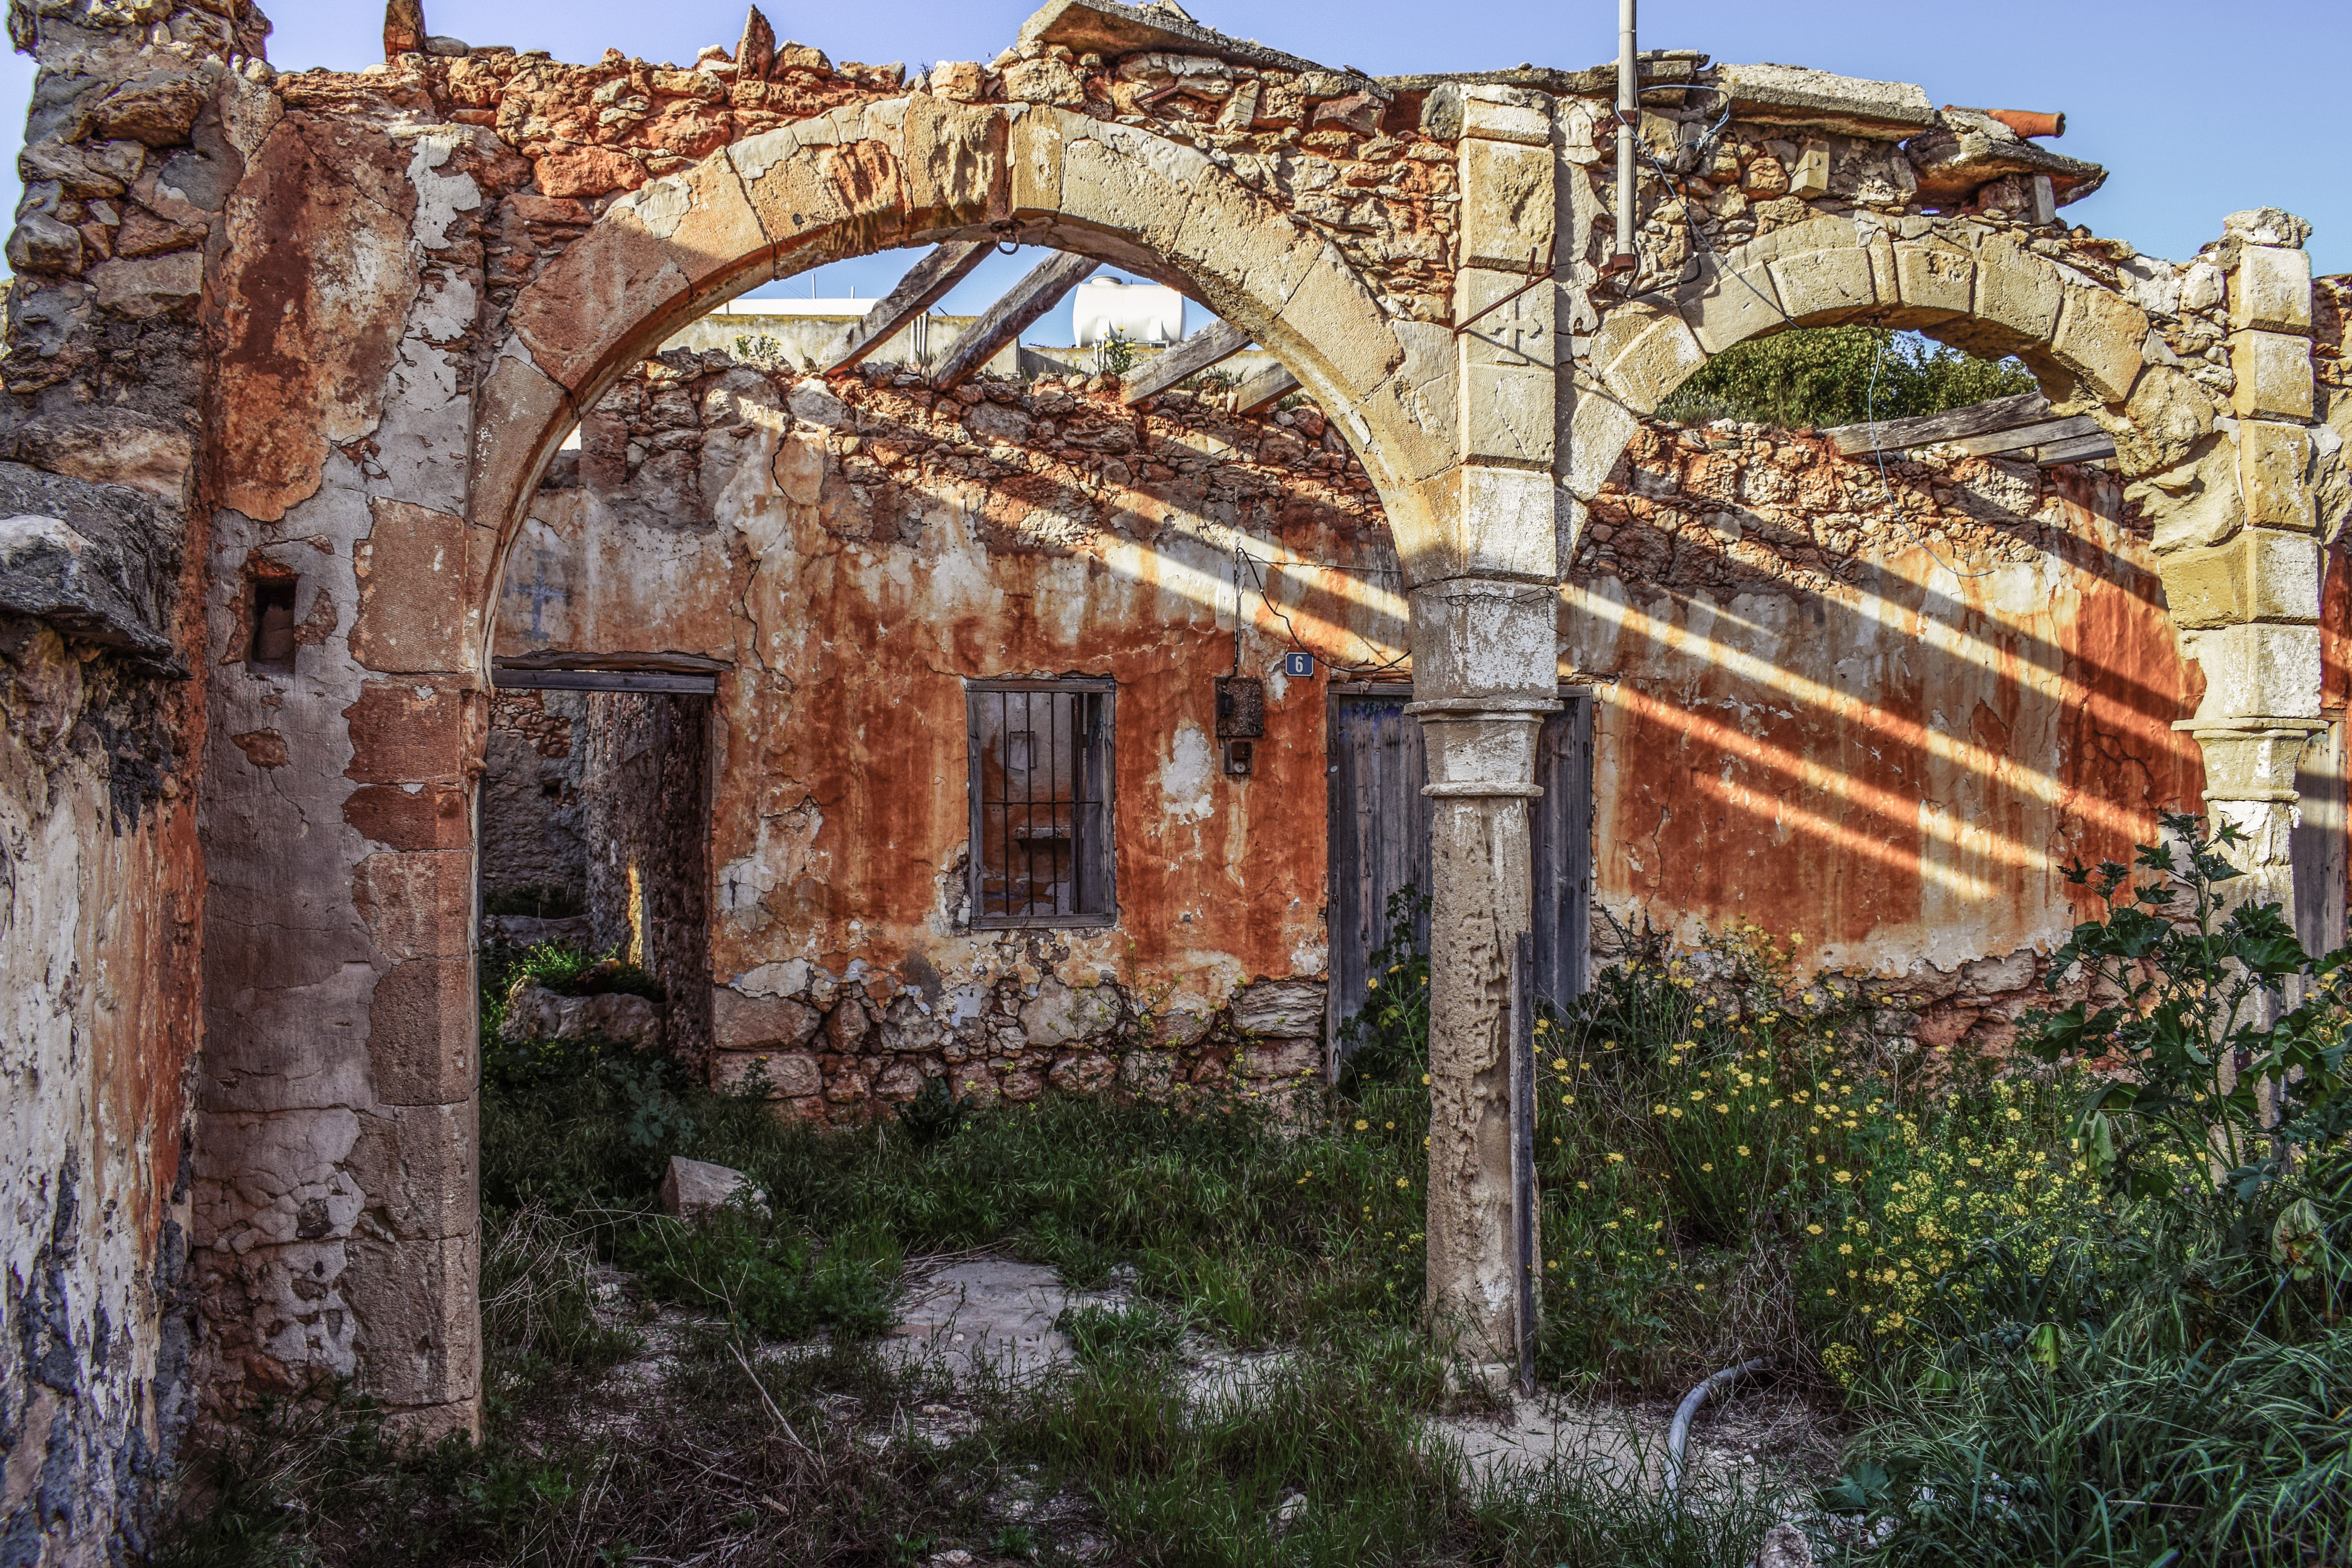
architecture, arch, abandoned, grunge, decay, ruin, destroyed, old house, ruins, monastery, estate, damaged, traditional, cyprus, paralimni, ancient history